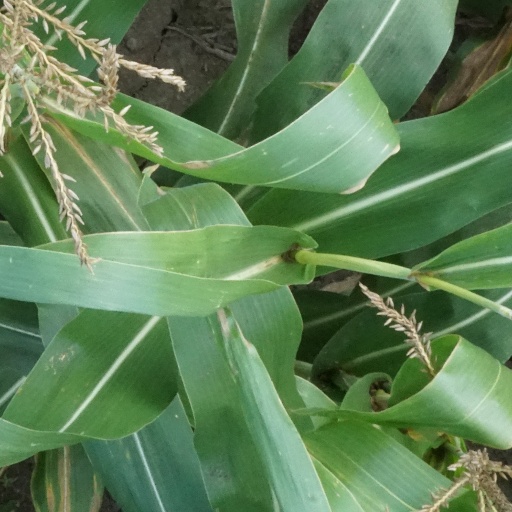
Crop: maize; corn